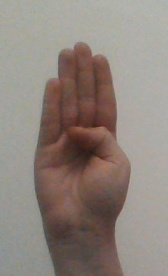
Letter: kaaf